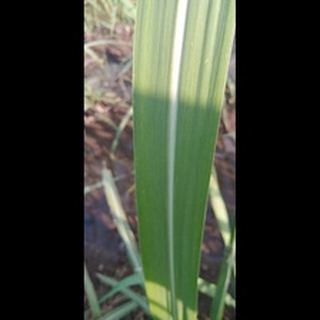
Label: healthy_sugarcane